Jansenism

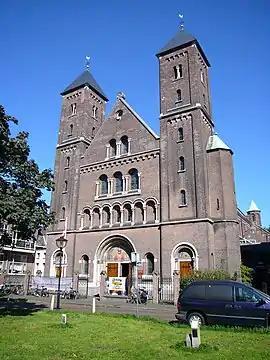
St. Gertrude's Cathedral, seat of the Archbishop of Utrecht and mother church of the Old Catholic Church, a small denomination of Christianity that remains in existence today, and which was influenced by Jansenism in its founding

However the discussions between the different parties were a failure, and in 1717, opposition to the bull became more direct. In March, four bishops filed a notarial deed at the Sorbonne, demanding a general council to appeal "Unigenitus". They were joined by hundreds of French priests, monks and nuns and were supported by the "parlements". For this they relied on the "Declaration of the Clergy of France" of 1682, which was approved by the Assembly of the French clergy and by Louis XIV. This important expression of Gallicanism placed the authority of a general council over the pope. The four bishops were Jean Soanen, bishop of Senez, Charles Joachim Colbert, bishop of Montpellier, Pierre de La Broue, bishop of Mirepoix and Pierre de Langle, bishop of Boulogne. The Inquisition condemned this appeal in 1718 and the pope excommunicated the bishops and the "appelants" through the letters "Pastoralis officii". Far from disarming the French clergy, many of whom were then advocating conciliarism, the clergy who had appealed "Unigenitus" to a general council, then appealed "Pastoralis officii" to a general council as well. They renewed their appeal in 1719, accompanied by the archbishop of Paris Louis Antoine de Noailles, then again in 1720. After examining propositions condemned by "Unigenitus," Noailles determined that as set out in the bull and apart from their context in the , some of the propositions condemned by the pope were in fact orthodox. He therefore refused to accept the bull and joined the party of the "appelants". In total, one cardinal, 18 bishops, and 3,000 clergy of France supported an appeal to a general council. However, the majority of clergy in France (four cardinals, 100 bishops, 100,000 clergymen) stood by the pope.